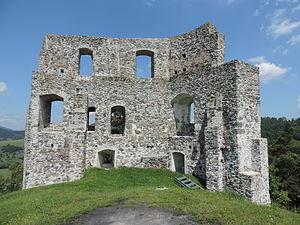
Château à Podzámčok (Slovaquie).Polski: Zamek w miejscowości Podzámčok na Słowacji.Slovenčina: Dobronivský hrad v obci Podzámčok na Slovensku.Svenska: Borg i Podzámčok, Slovakien.Русский: Замок в посёлке Подзамчок (Словакия). This media shows the protected monument with the number 611-1110 (other) in the Slovak Republic.
Podzámčok est un village de Slovaquie situé dans la région de Banská Bystrica.